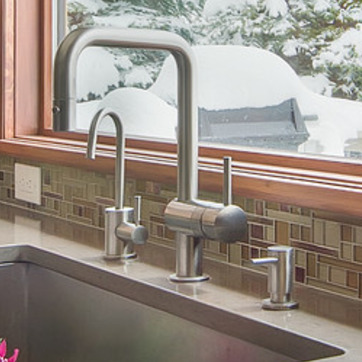
Material: metal